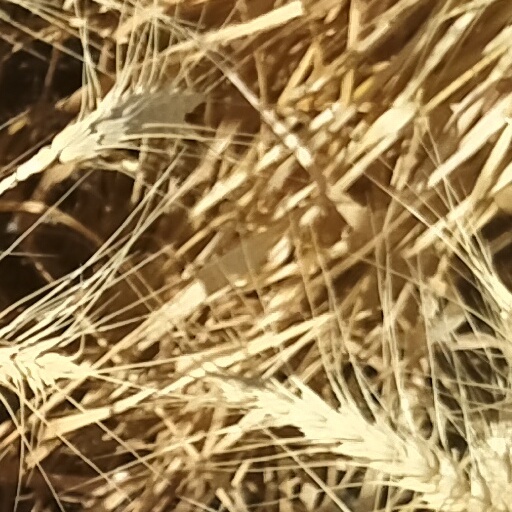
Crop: wheat